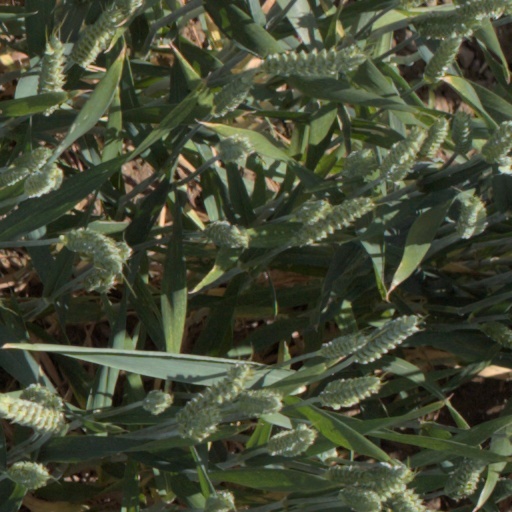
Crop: wheat